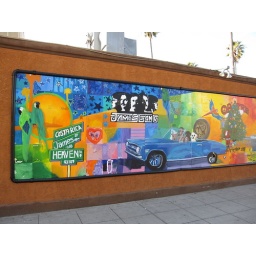
Riding in cars with dogs